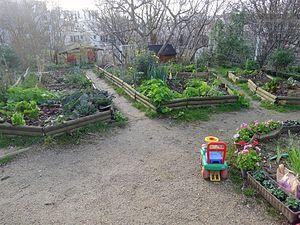
Jardin partagé de la butte Bergeyre - Paris XIX
La butte Bergeyre est un micro-quartier du 19ᵉ arrondissement de Paris, en France.
Le jardin de la Butte-Bergeyre est un espace vert situé sur la butte Bergeyre dans le 19ᵉ arrondissement de Paris, dans le quartier du Combat. Il comprend un jardin partagé ainsi qu'un petit vignoble, le clos des Chaufourniers.